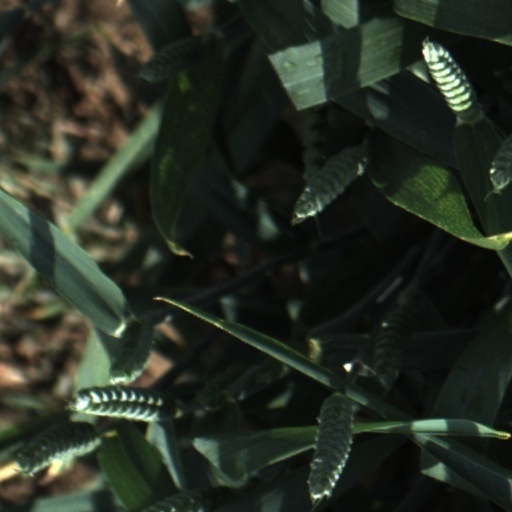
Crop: wheat